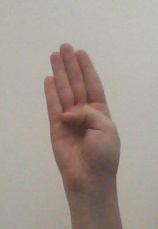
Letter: kaaf